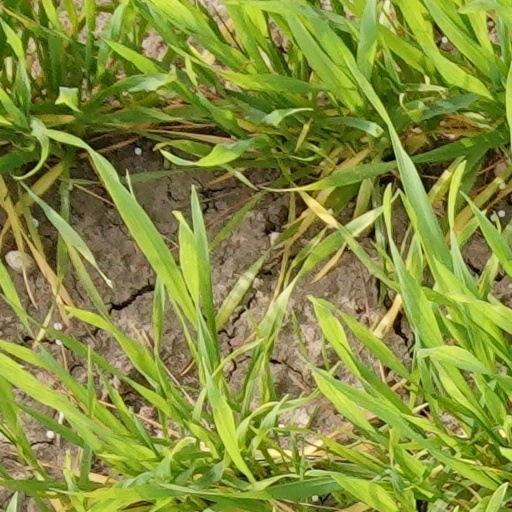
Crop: wheat